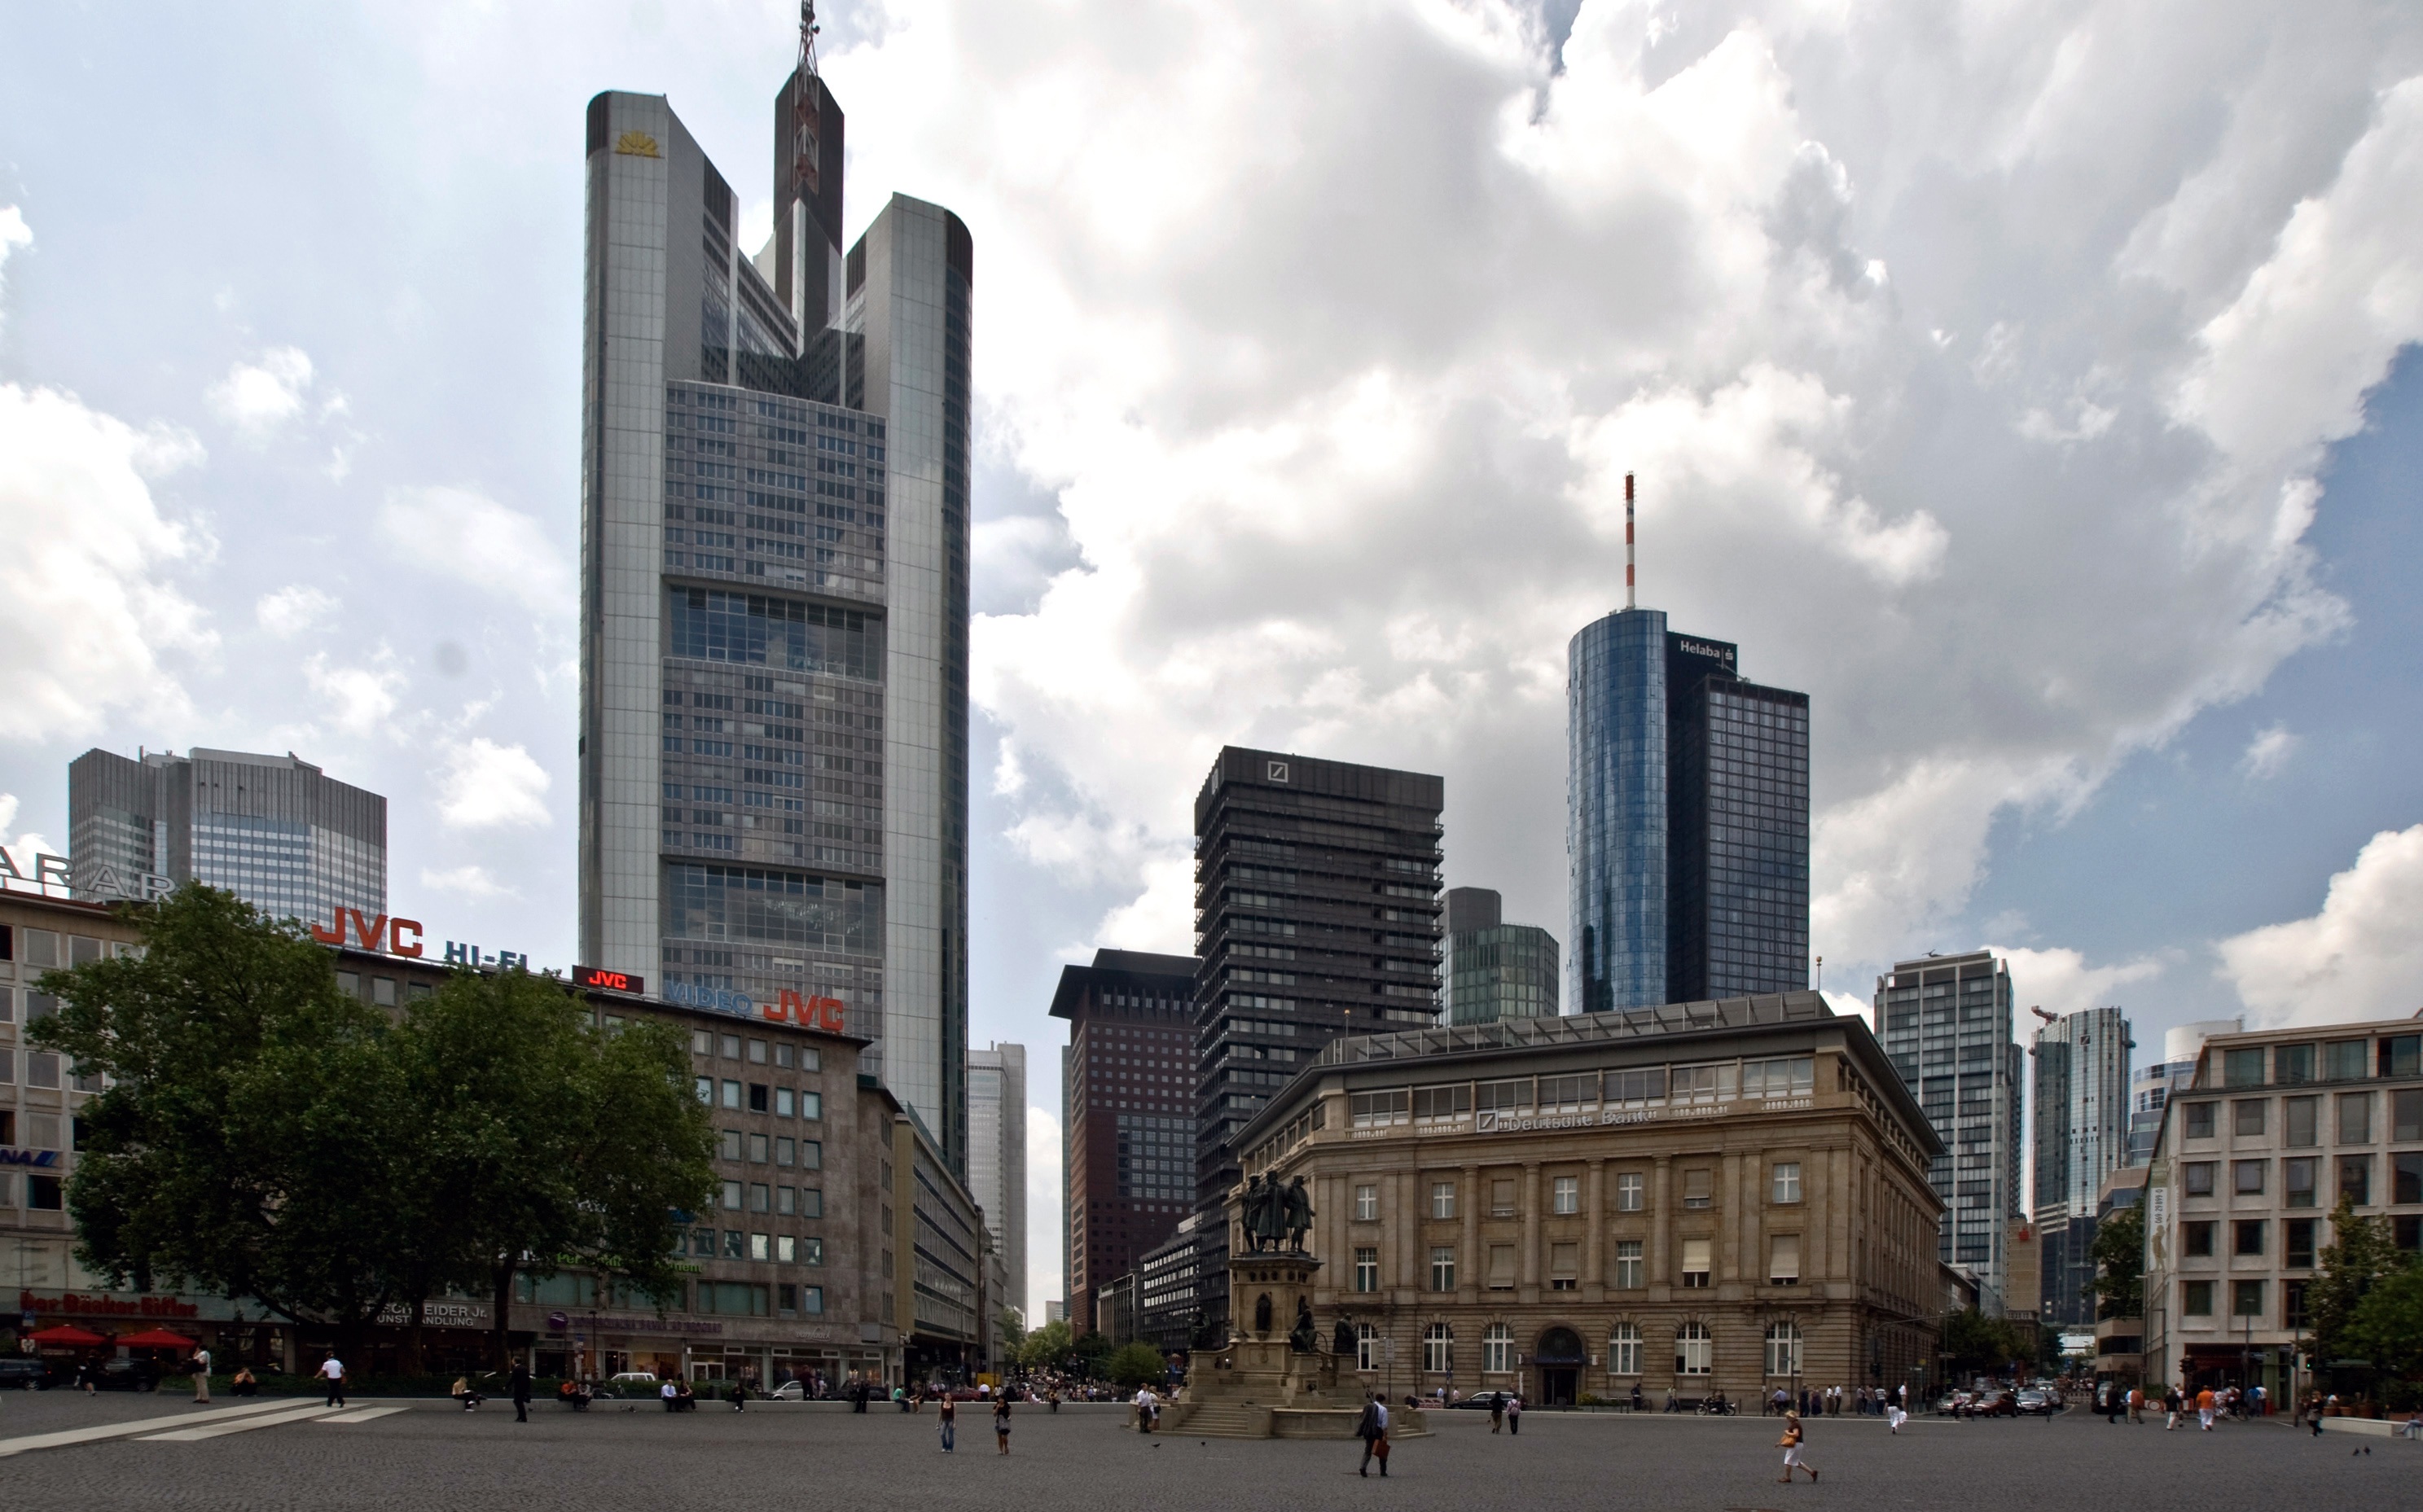
skyline, city, skyscraper, cityscape, downtown, tower, landmark, tower block, frankfurt am main germany, frankfurt, metropolis, town center, urban area, human settlement, metropolitan area